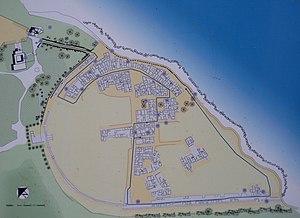
Plan du site exposé à l'entrée du musée de Kerkouane
Kerkouane est un site antique tunisien situé sur la côte orientale de la péninsule du cap Bon, à six kilomètres au nord de Hammam Ghezèze.